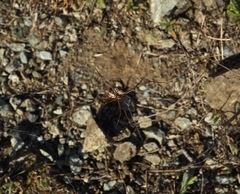
Species: Lactrodectus_hesperus